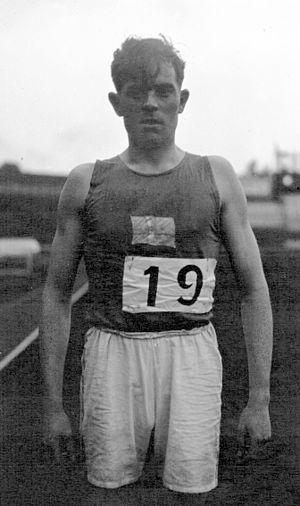
Bengt Olof Albert Sjöstedt est un athlète finlandais, spécialiste du 110 m haies.